Fertile Crescent

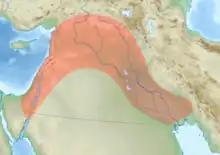
Map of the Fertile Crescent

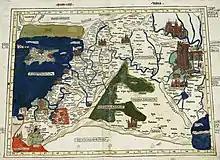
A 15th century copy of Ptolemy's fourth Asian map, depicting the area known as the Fertile Crescent

The Fertile Crescent is a crescent-shaped region in the Middle East, spanning modern-day Iraq, Israel, Jordan, Lebanon, Palestine, and Syria, together with northern Kuwait, south-eastern Turkey, and western Iran. Some authors also include Cyprus and northern Egypt.